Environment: real
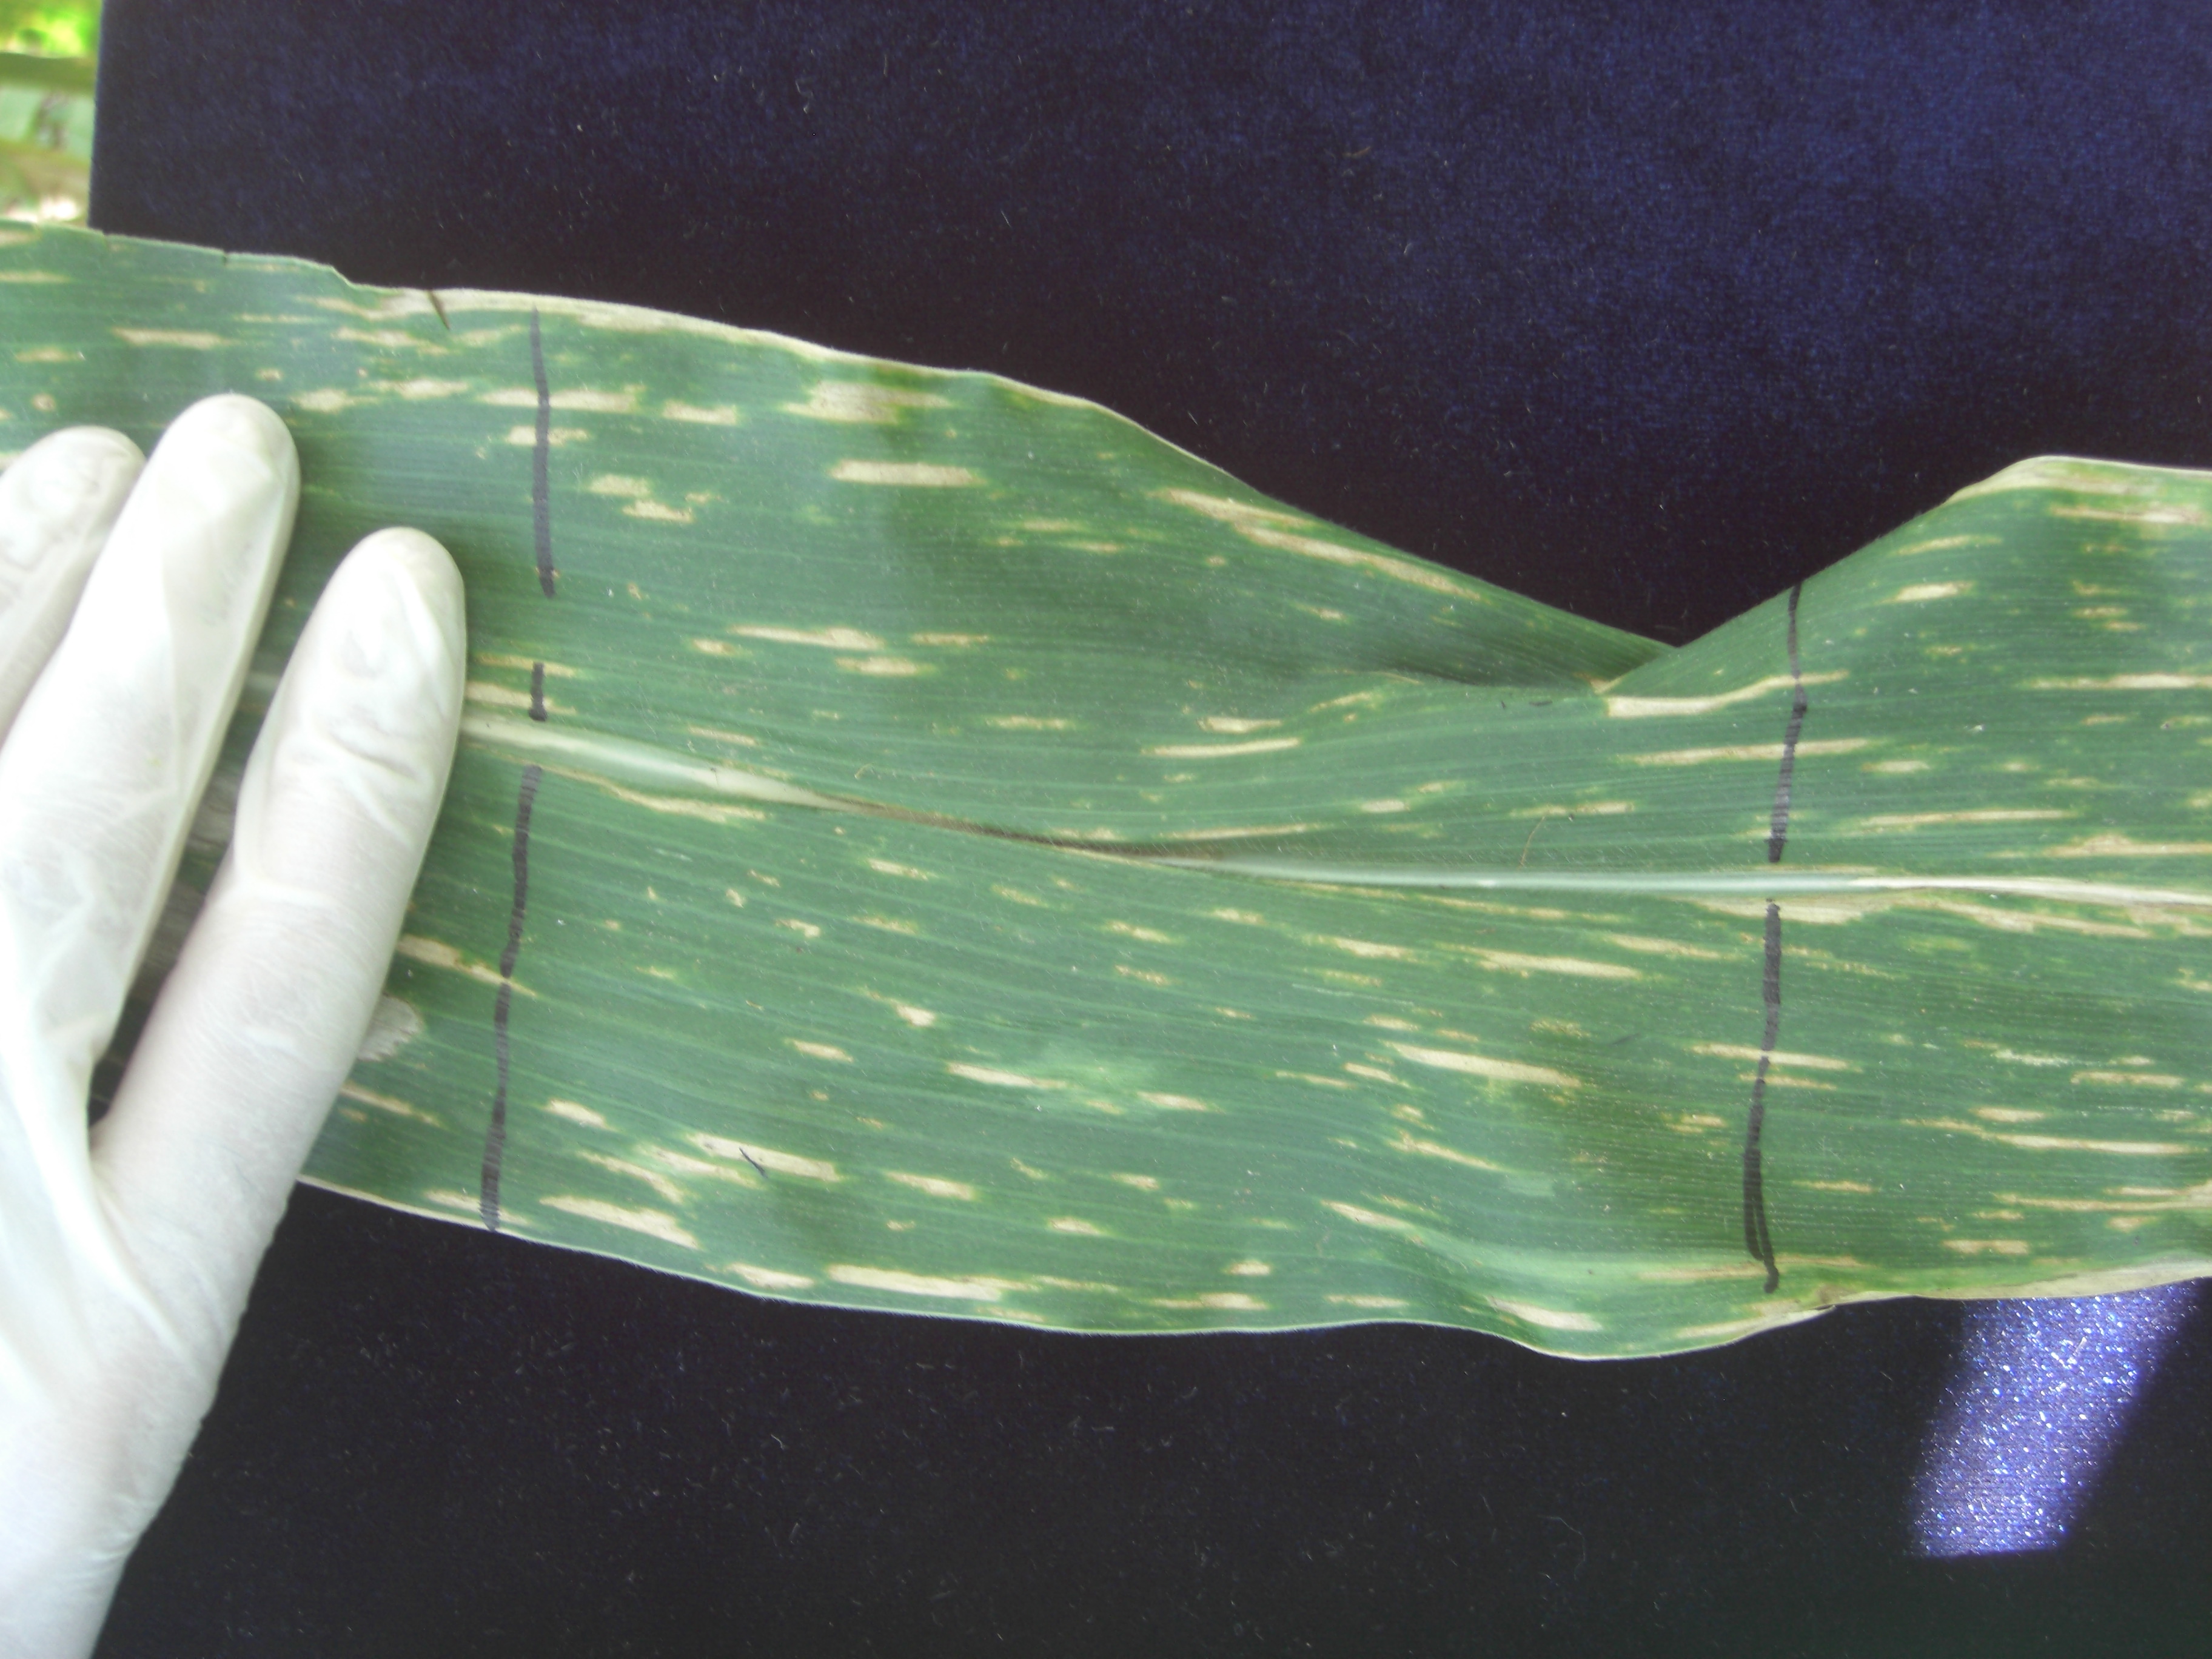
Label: gray_leaf_spot